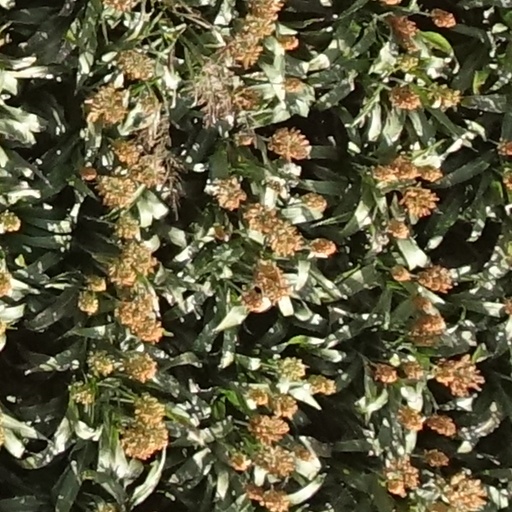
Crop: sorghum